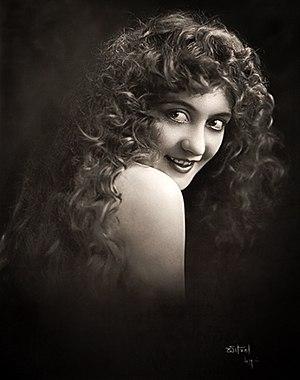
Marin Sais est une actrice et scénariste américaine née le 2 août 1890 à San Rafael, Californie, morte le 31 décembre 1971 à Woodland Hills.